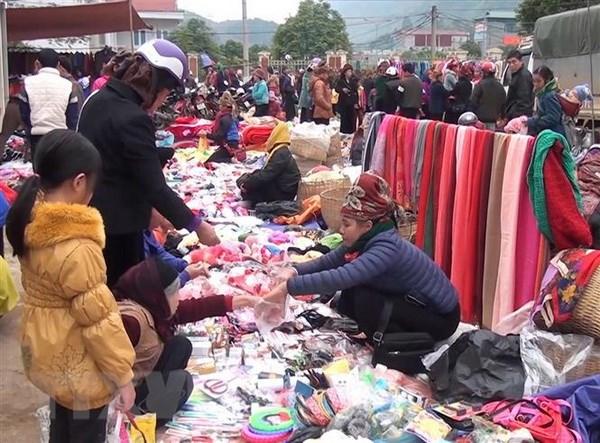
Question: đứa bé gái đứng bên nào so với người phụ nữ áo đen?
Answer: đứng bên phải người phụ nữ